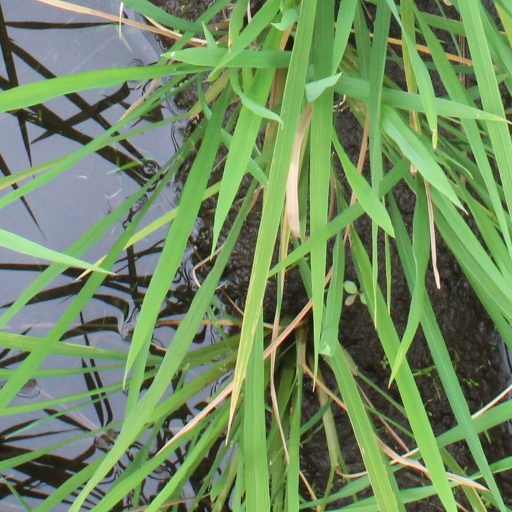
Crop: rice